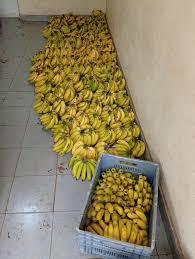
Sakafu hii nyeupe imepangwa ndizi zilizo za rangi ya machungwa na zengine kijani kando yake ni kreti iliyo na ndizi na ukuta ni wa rangi ya krimu.